Bogatyr

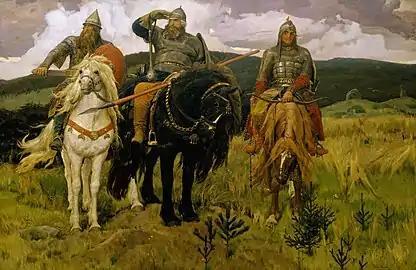
The three most famous bogatyrs, Dobrynya Nikitich, Ilya Muromets and Alyosha Popovich, appear together in Viktor Vasnetsov's 1898 painting "Bogatyrs" kept in the Tretyakov Gallery.

A bogatyr or vityaz is a stock character in medieval East Slavic legends, akin to a Western European knight-errant. Bogatyrs appear mainly in Rus' epic poems—"bylinas". Historically, they came into existence during the reign of Vladimir the Great (Grand Prince of Kiev from 978 to 1015) as part of his elite warriors ("druzhina"), akin to Knights of the Round Table. Tradition describes bogatyrs as warriors of immense strength, courage and bravery, rarely using magic while fighting enemies in order to maintain the "loosely based on historical fact" aspect of bylinas. They are characterized as having resounding voices, with patriotic and religious pursuits, defending Rus' from foreign enemies (especially nomadic Turkic steppe-peoples or Finno-Ugric tribes in the period prior to the Mongol invasions) and their religion.